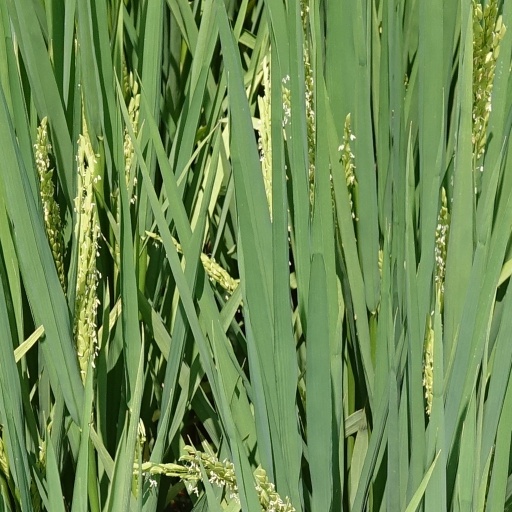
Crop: rice